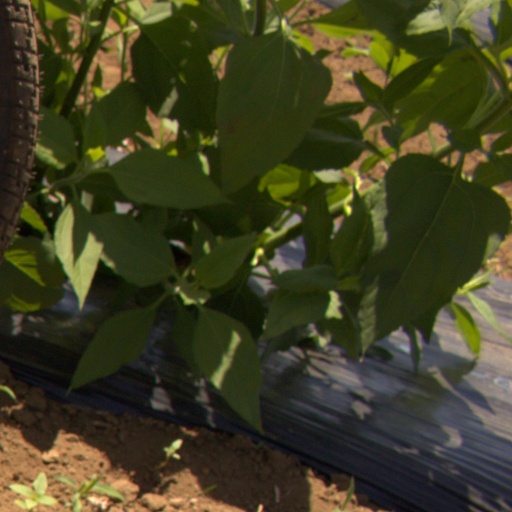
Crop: Jerusalem artichoke